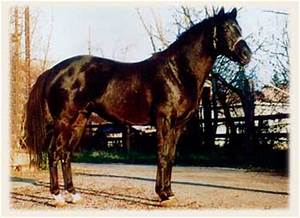
Label: horse